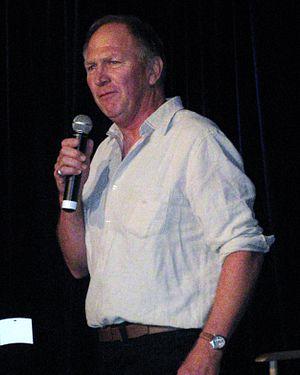
Vaughn Armstrong, né le 7 juillet 1950 à Sonora, est un acteur américain.